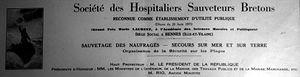
Entête des HSB
Les Hospitaliers-Sauveteurs bretons est une association française, créée en 1873, dont la mission est l'aide aux personnes. Cette association a aujourd'hui laissé la place à la Société nationale de sauvetage en mer.